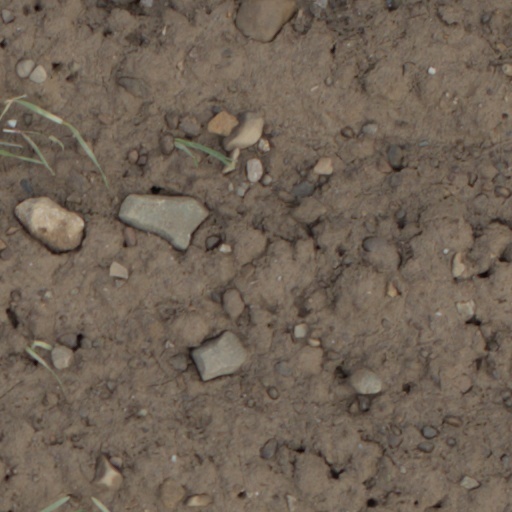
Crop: wheat